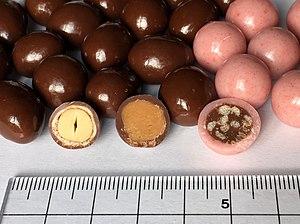
Chocoballs Morinaga. De gauche à droite, les chocoballs en coupe transversale sont
Chocoball est une marque commerciale pour une friandise créée par la firme japonaise Morinaga et dont le nom servit d'inspiration aux créateurs des Chocobos pour la série de jeux vidéo Final Fantasy.